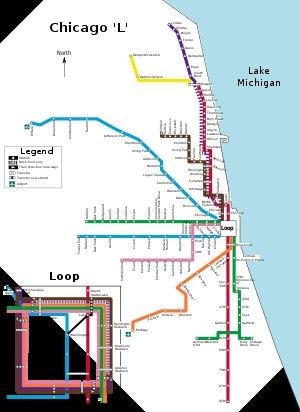
Cet article concerne une liste des stations du métro de Chicago aux États-Unis.